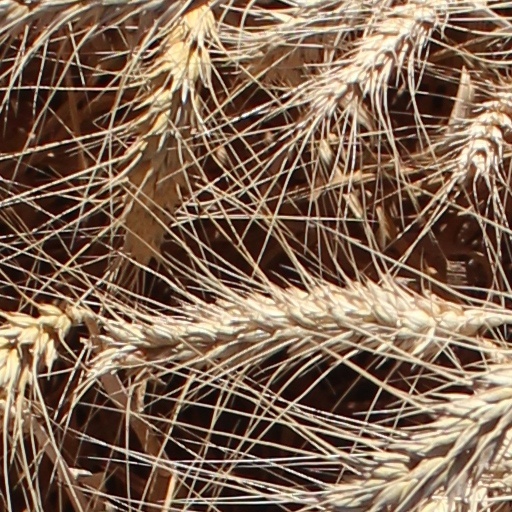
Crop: wheat